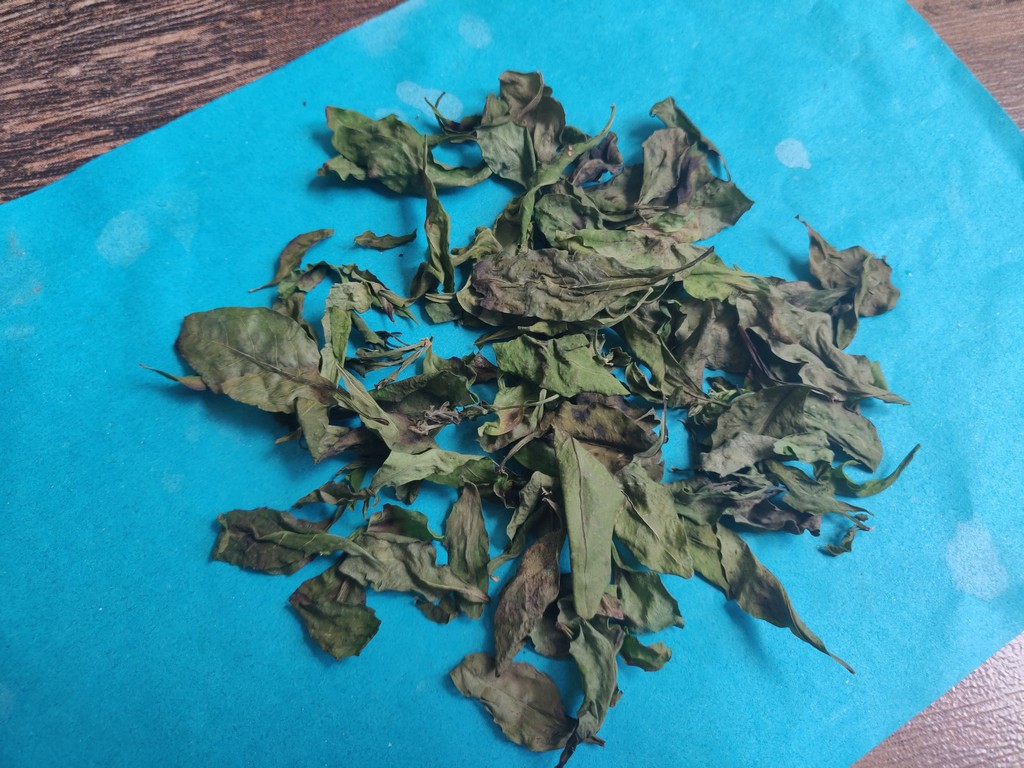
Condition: Dried
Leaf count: multiple
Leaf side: unknown